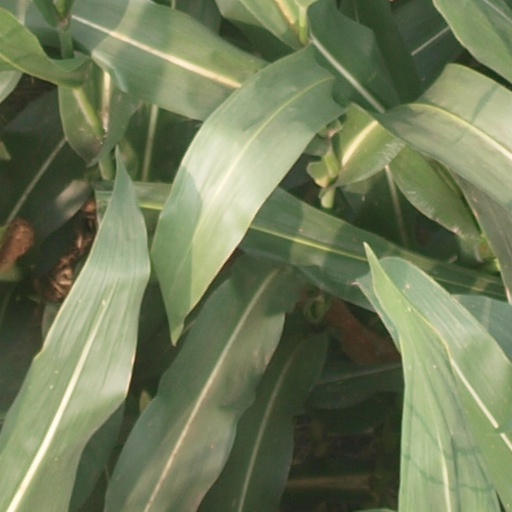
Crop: maize; corn